Bebo Valdés

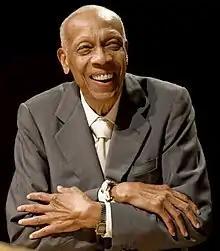
Bebo Valdés in 2008

Dionisio Ramón Emilio Valdés Amaro (October 9, 1918 – March 22, 2013), better known as Bebo Valdés, was a Cuban pianist, bandleader, composer and arranger. He was a central figure in the golden age of Cuban music, especially due to his big band arrangements and compositions of mambo, chachachá and batanga, a genre he created in 1952.